COVID-19 pandemic in the San Francisco Bay Area

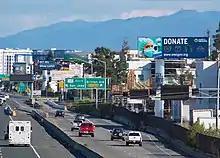
A billboard along U.S. Route 101 in San Carlos encourages San Mateo County residents to donate personal protective equipment to healthcare workers.

There has been speculation that COVID-19 may have been circulating in the Bay Area by December 2019. Ongoing "lookback studies" are attempting to identify the index case. An initial preprint of a study at Stanford University Medical Center has found no infected samples from November and December 2019. , the earliest known cases in Santa Clara County have been dated to January 27, 2020.